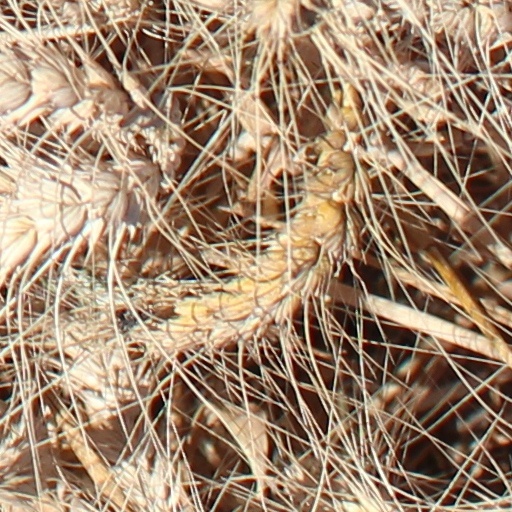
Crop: wheat